SS Choctaw

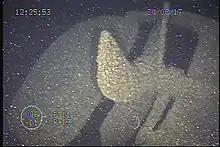
Propeller of "Choctaw"

The remains of "Choctaw" rest under of cold, fresh water. The wreck rests on her starboard side, nearly upside down, with the exposed section of her hull rising at an angle from the lake bottom. The upper level of her stern cabins broke away when she sank, leaving only the weather deck level cabins intact. The wreckage of her pilothouse lies beside her hull. The entire bow, including the section between the first and the second hatch where the collision occurred, is completely buried and only the last three of her seven cargo hatches remain exposed. There is a sizeable debris field surrounding her wreck, with most of the visible artefacts located near her stern.